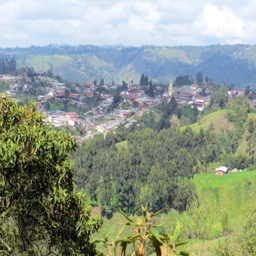
set among the green hills , was a beautiful town .